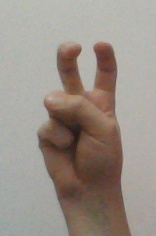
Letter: toot